Shimokawa, Hokkaido

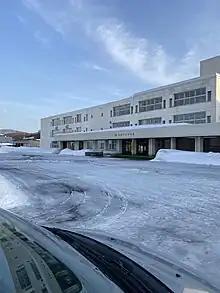
Shimokawa Junior High School

Shimokawa has one public elementary school and one public junior high school operated by the town government. The town does not have a high school.